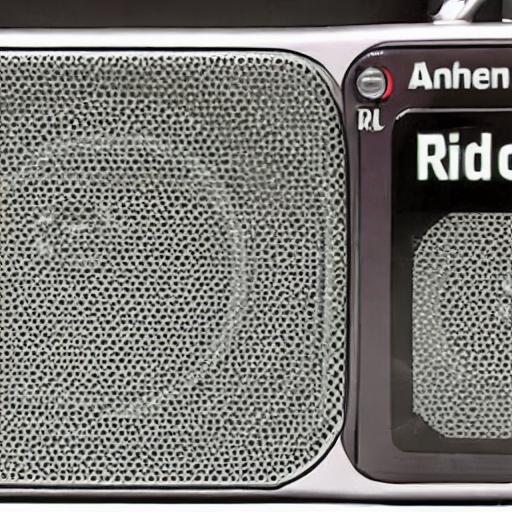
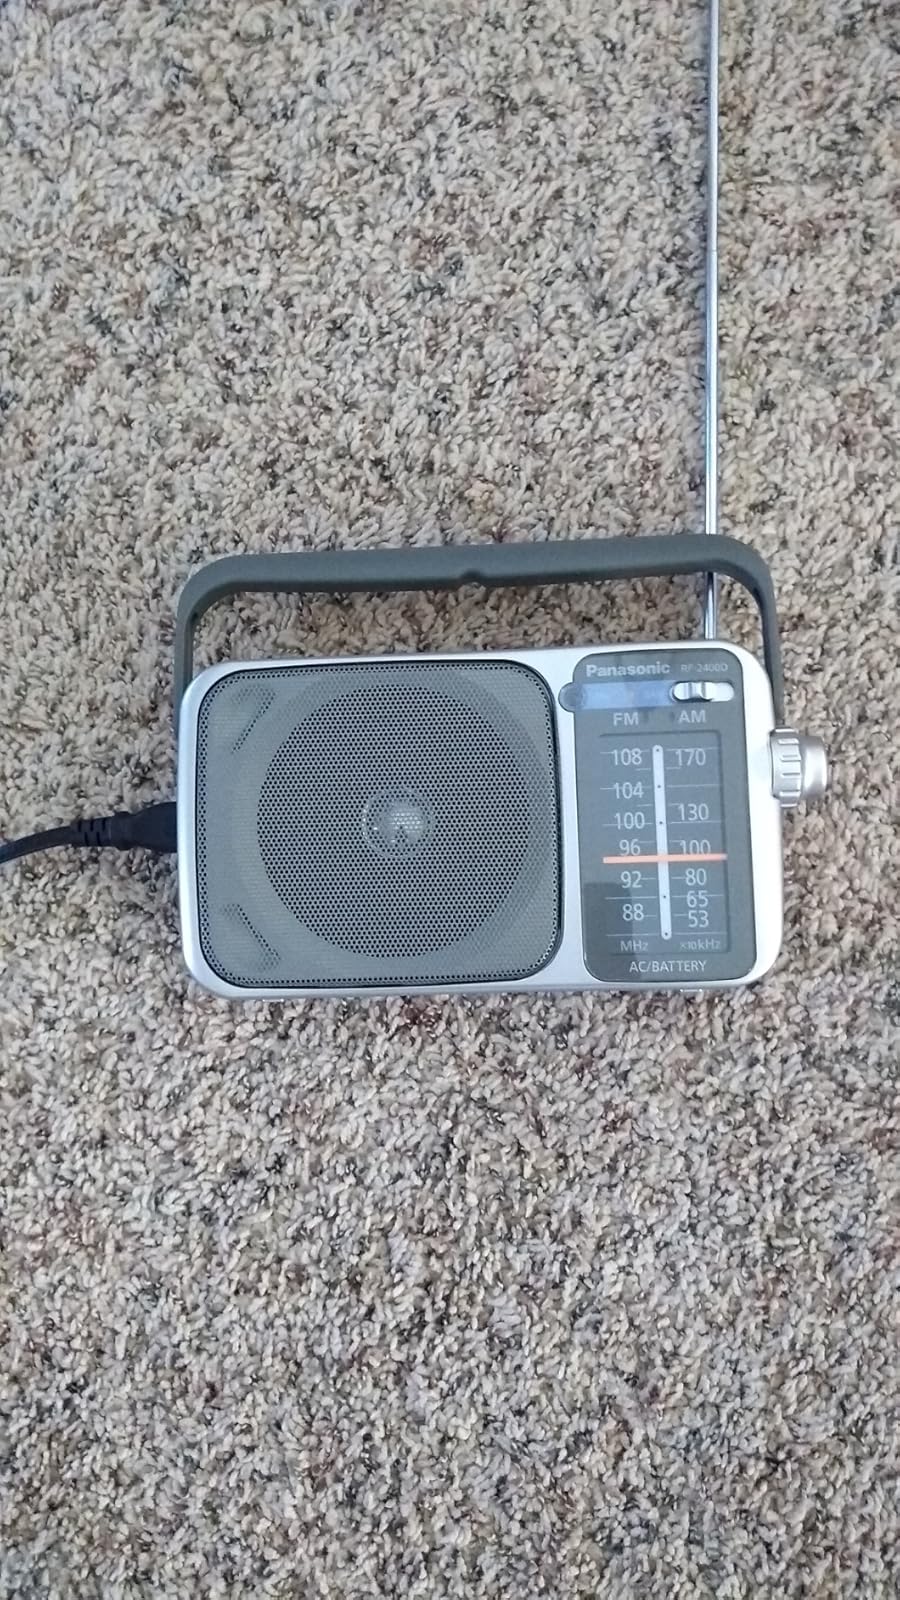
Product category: radio
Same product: no